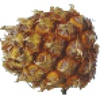
Label: pineapple_mini